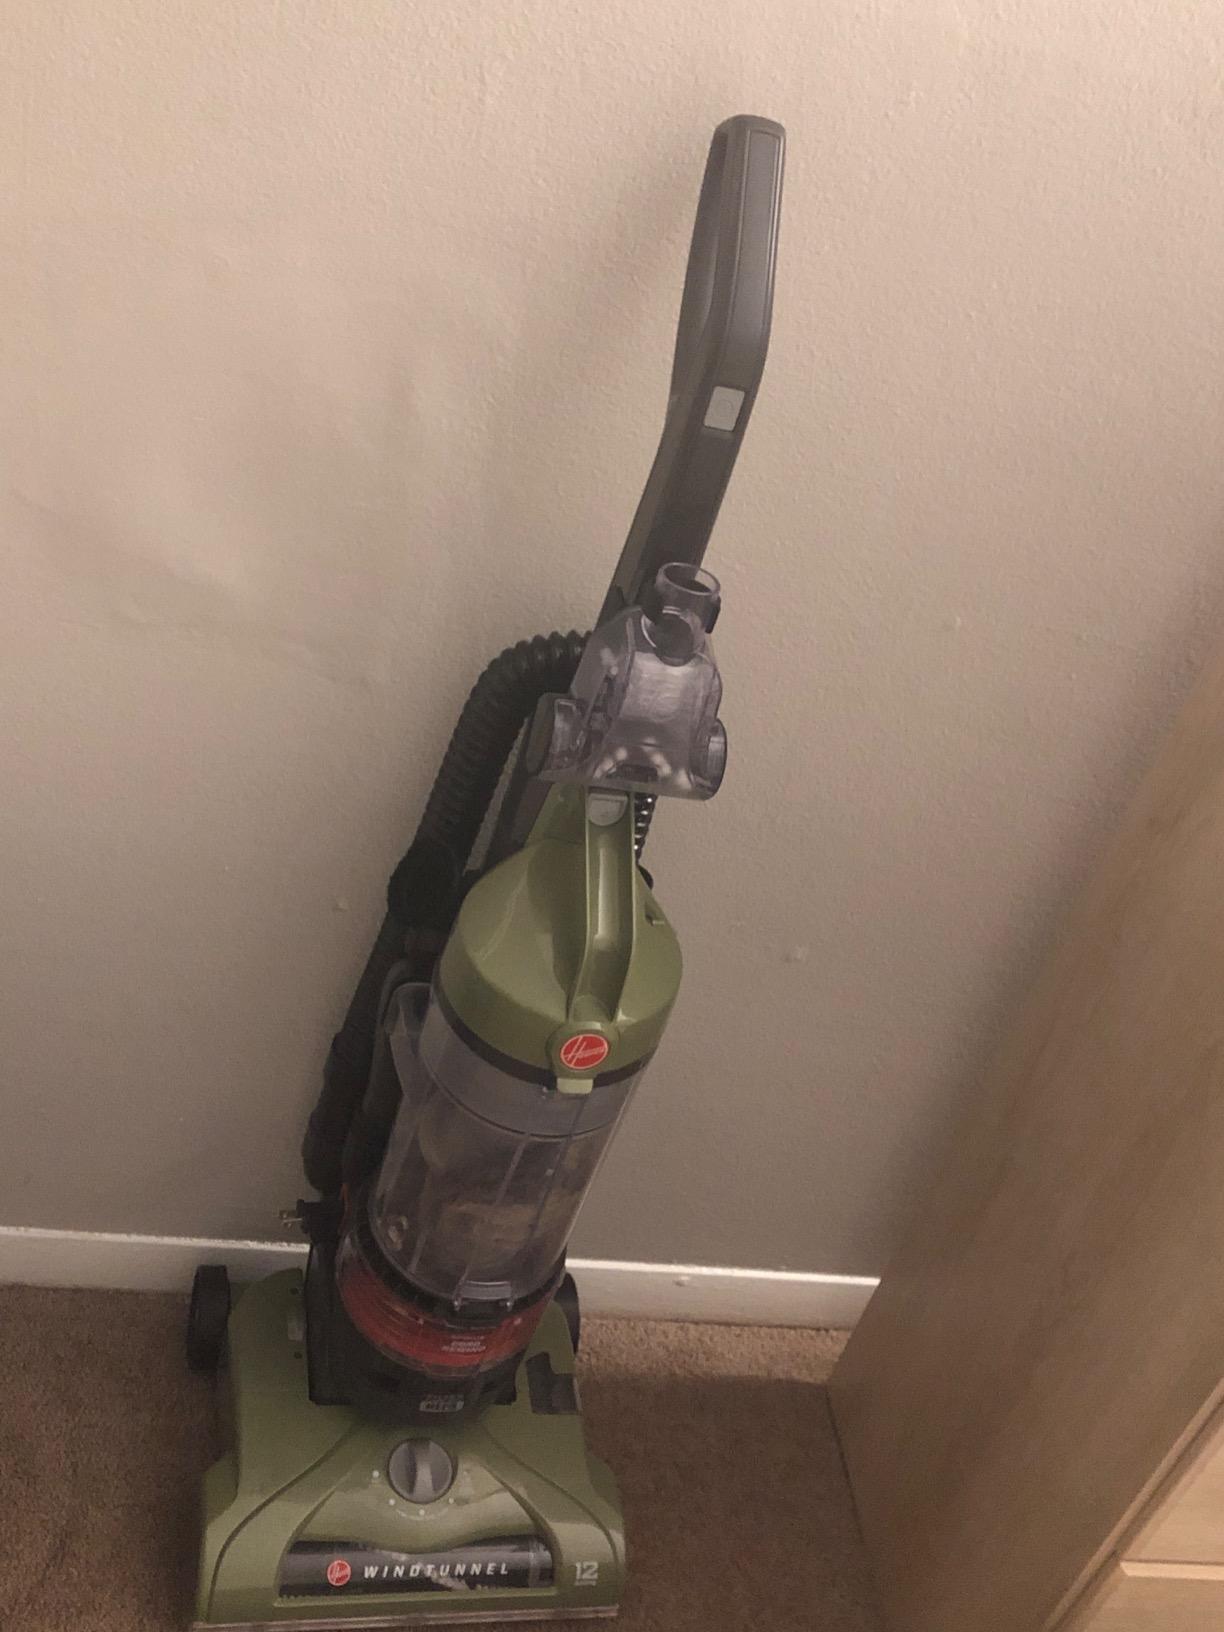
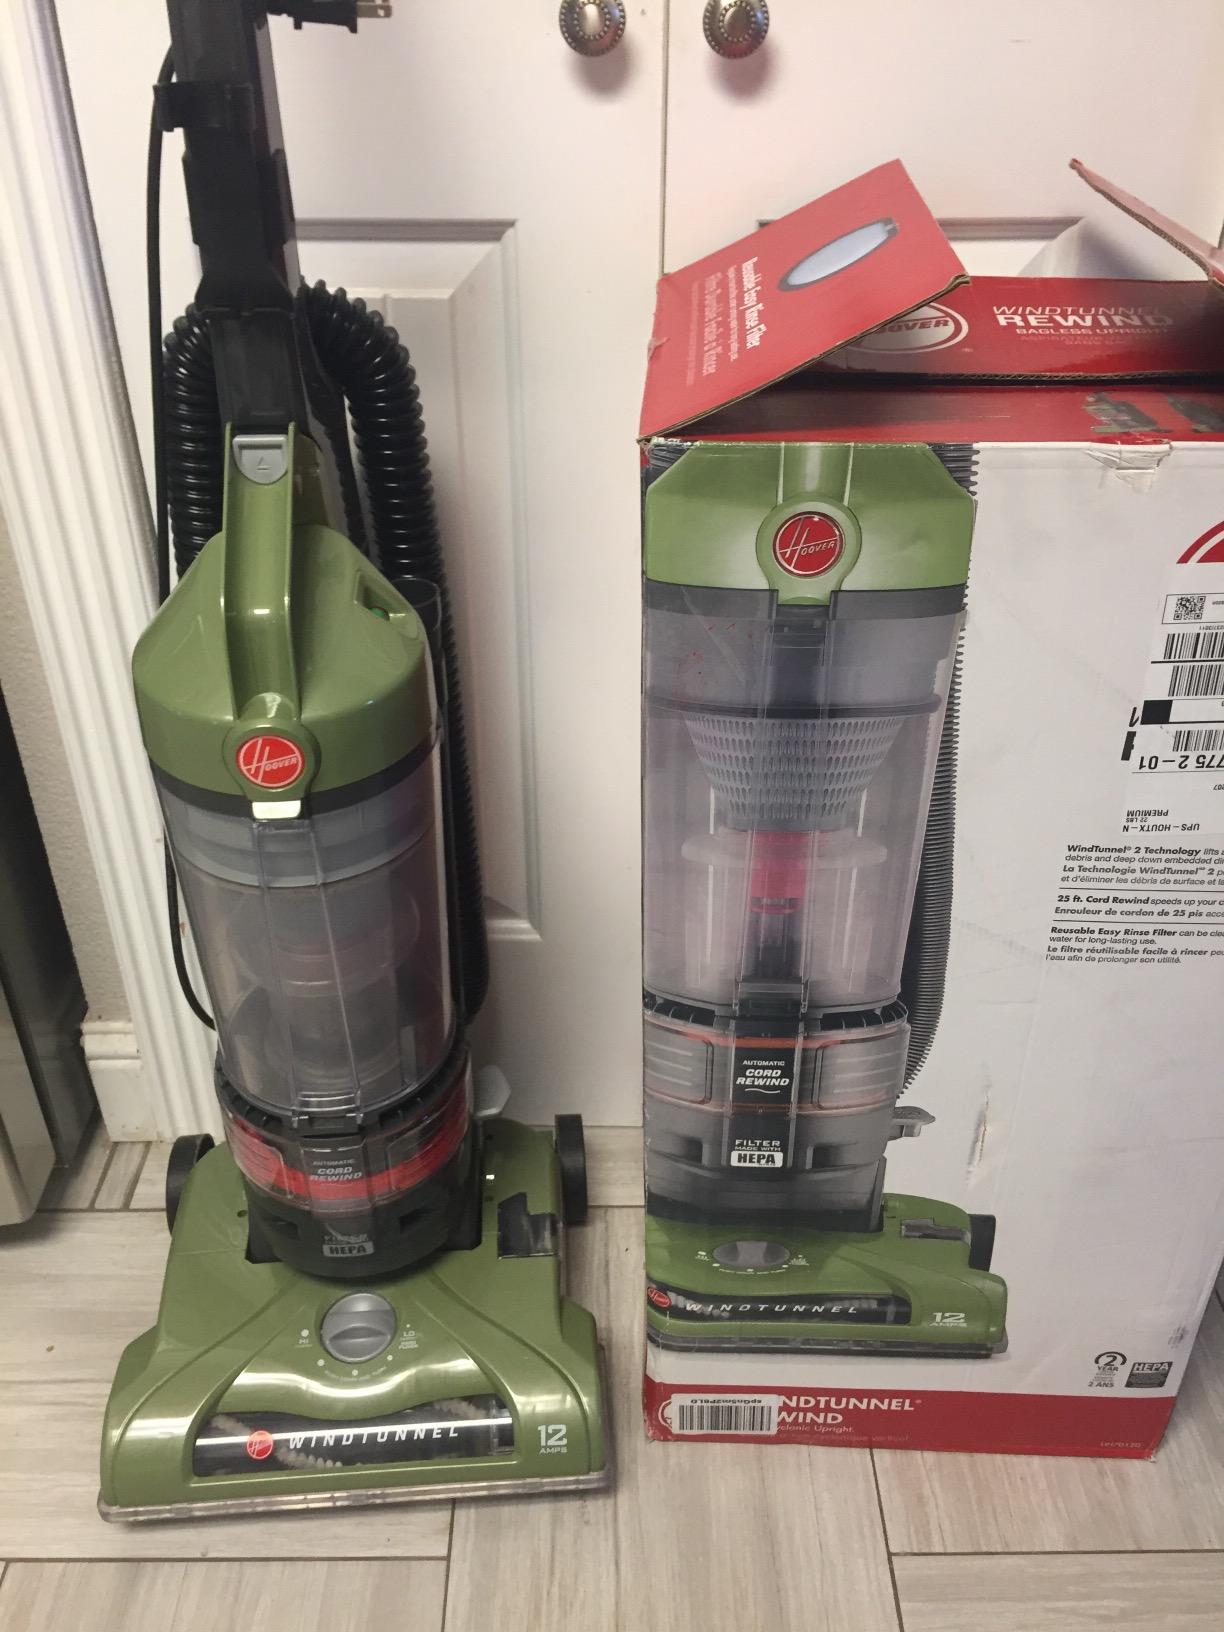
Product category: items_vacuum
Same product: yes